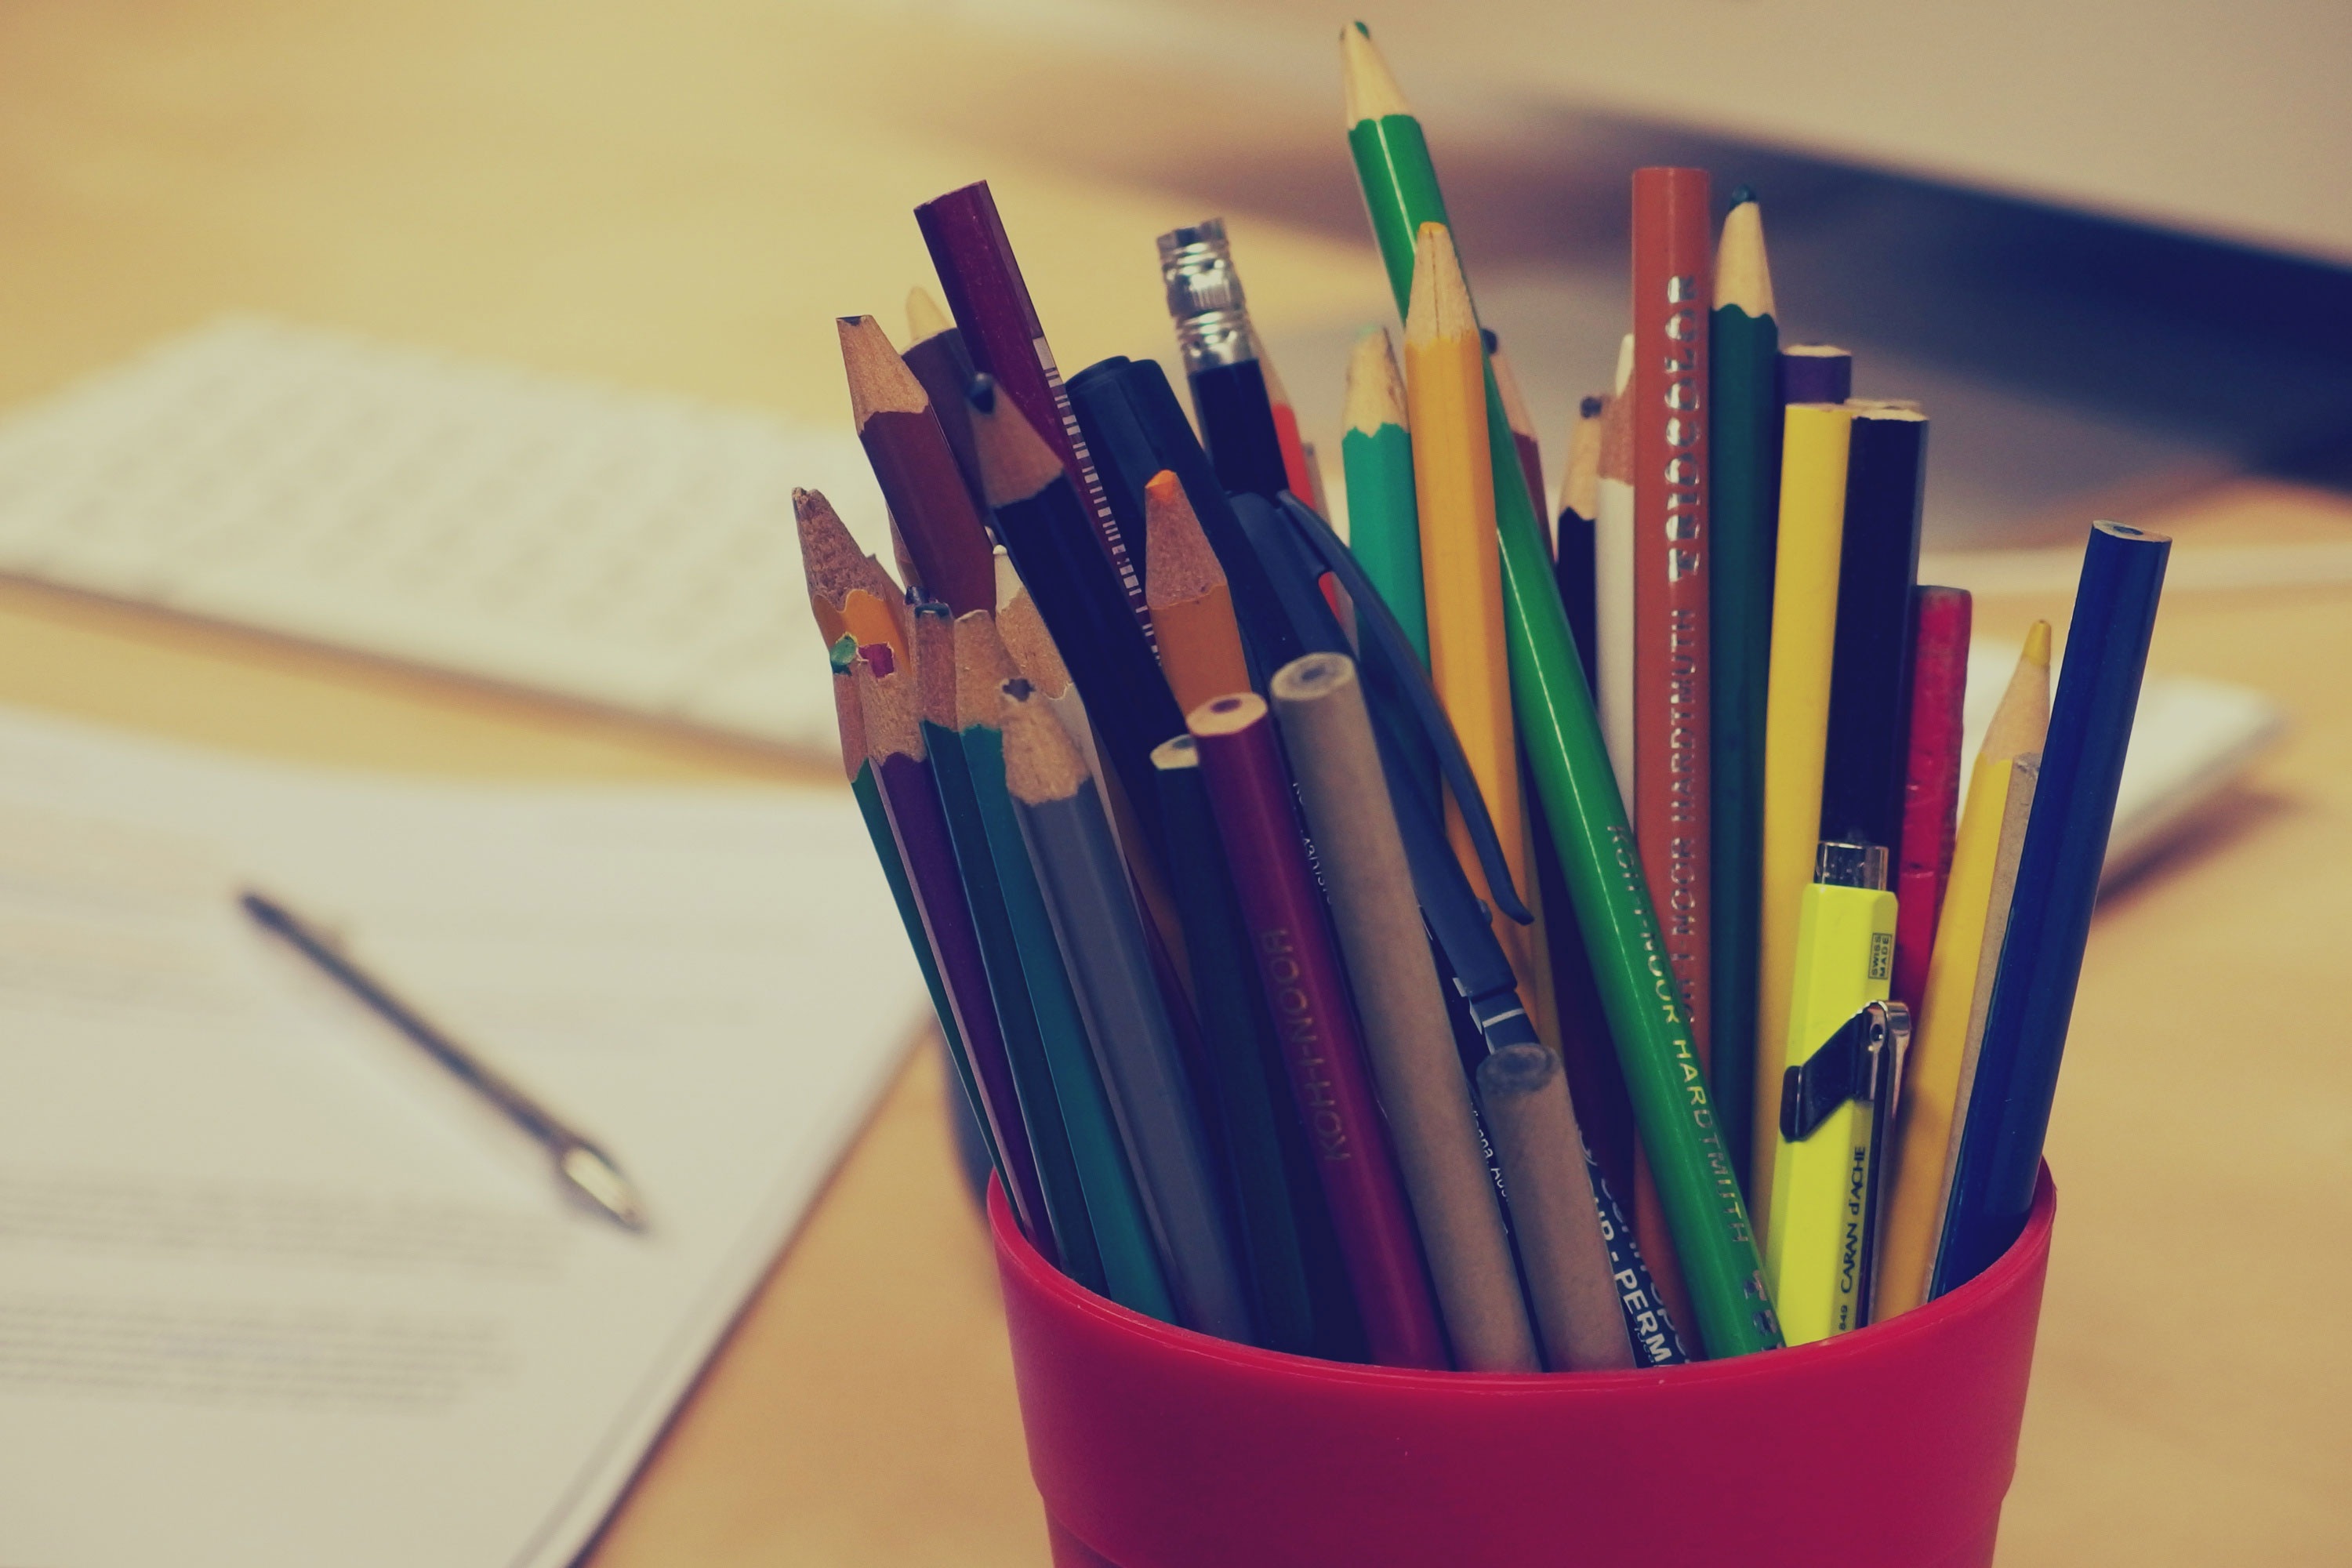
desk, writing, hand, pencil, pen, color, office, blue, business, paper, papers, colors, pens, stationary, pencils, shape, documents